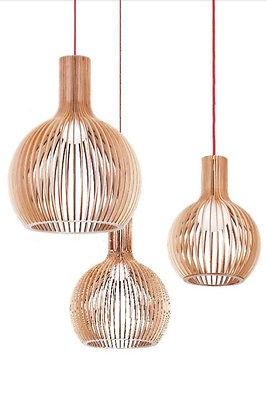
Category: lamp